Autovía A-375

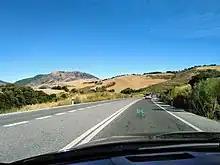
Autovia

The Autovía A-375 is a highway in Spain. It passes through Andalusia.